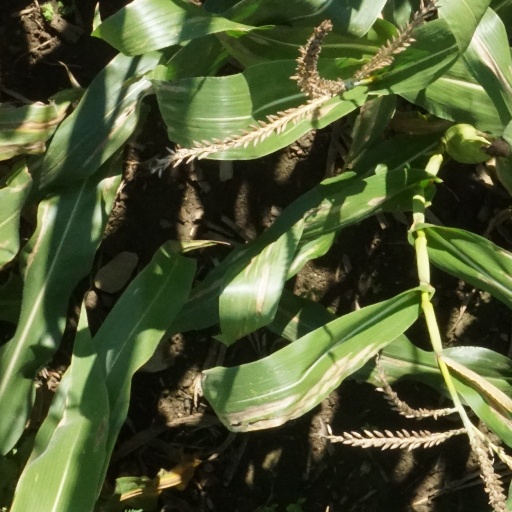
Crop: maize; corn